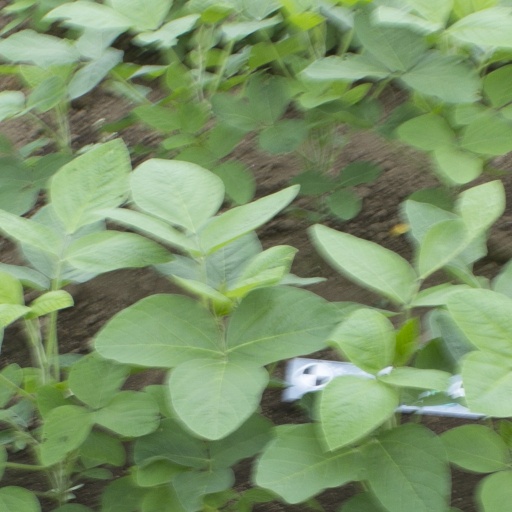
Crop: soybean